Ishq Positive

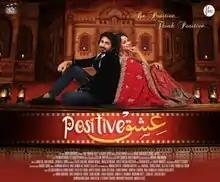
Theatrical release poster

Ishq Positive is a 2016 Pakistani romantic comedy film directed by Noor Bukhari, written by Suraj Baba and produced by Shazia Hussain Kashif Latif under the production banner of "KSL Productions". The film stars Noor Bukhari, Wali Hamid Ali Khan, Saud, Saim Ali, Ahmed Ali, Faria Bukhari, Durdana Butt. The film was scheduled for release on Eid al-Adha 2015 but was delayed and then released on 22 July 2016. At the 4th Hum Awards CEO of Hum Network Limited Duraid Qureshi announced that the film would be released under the Hum Films Banner.